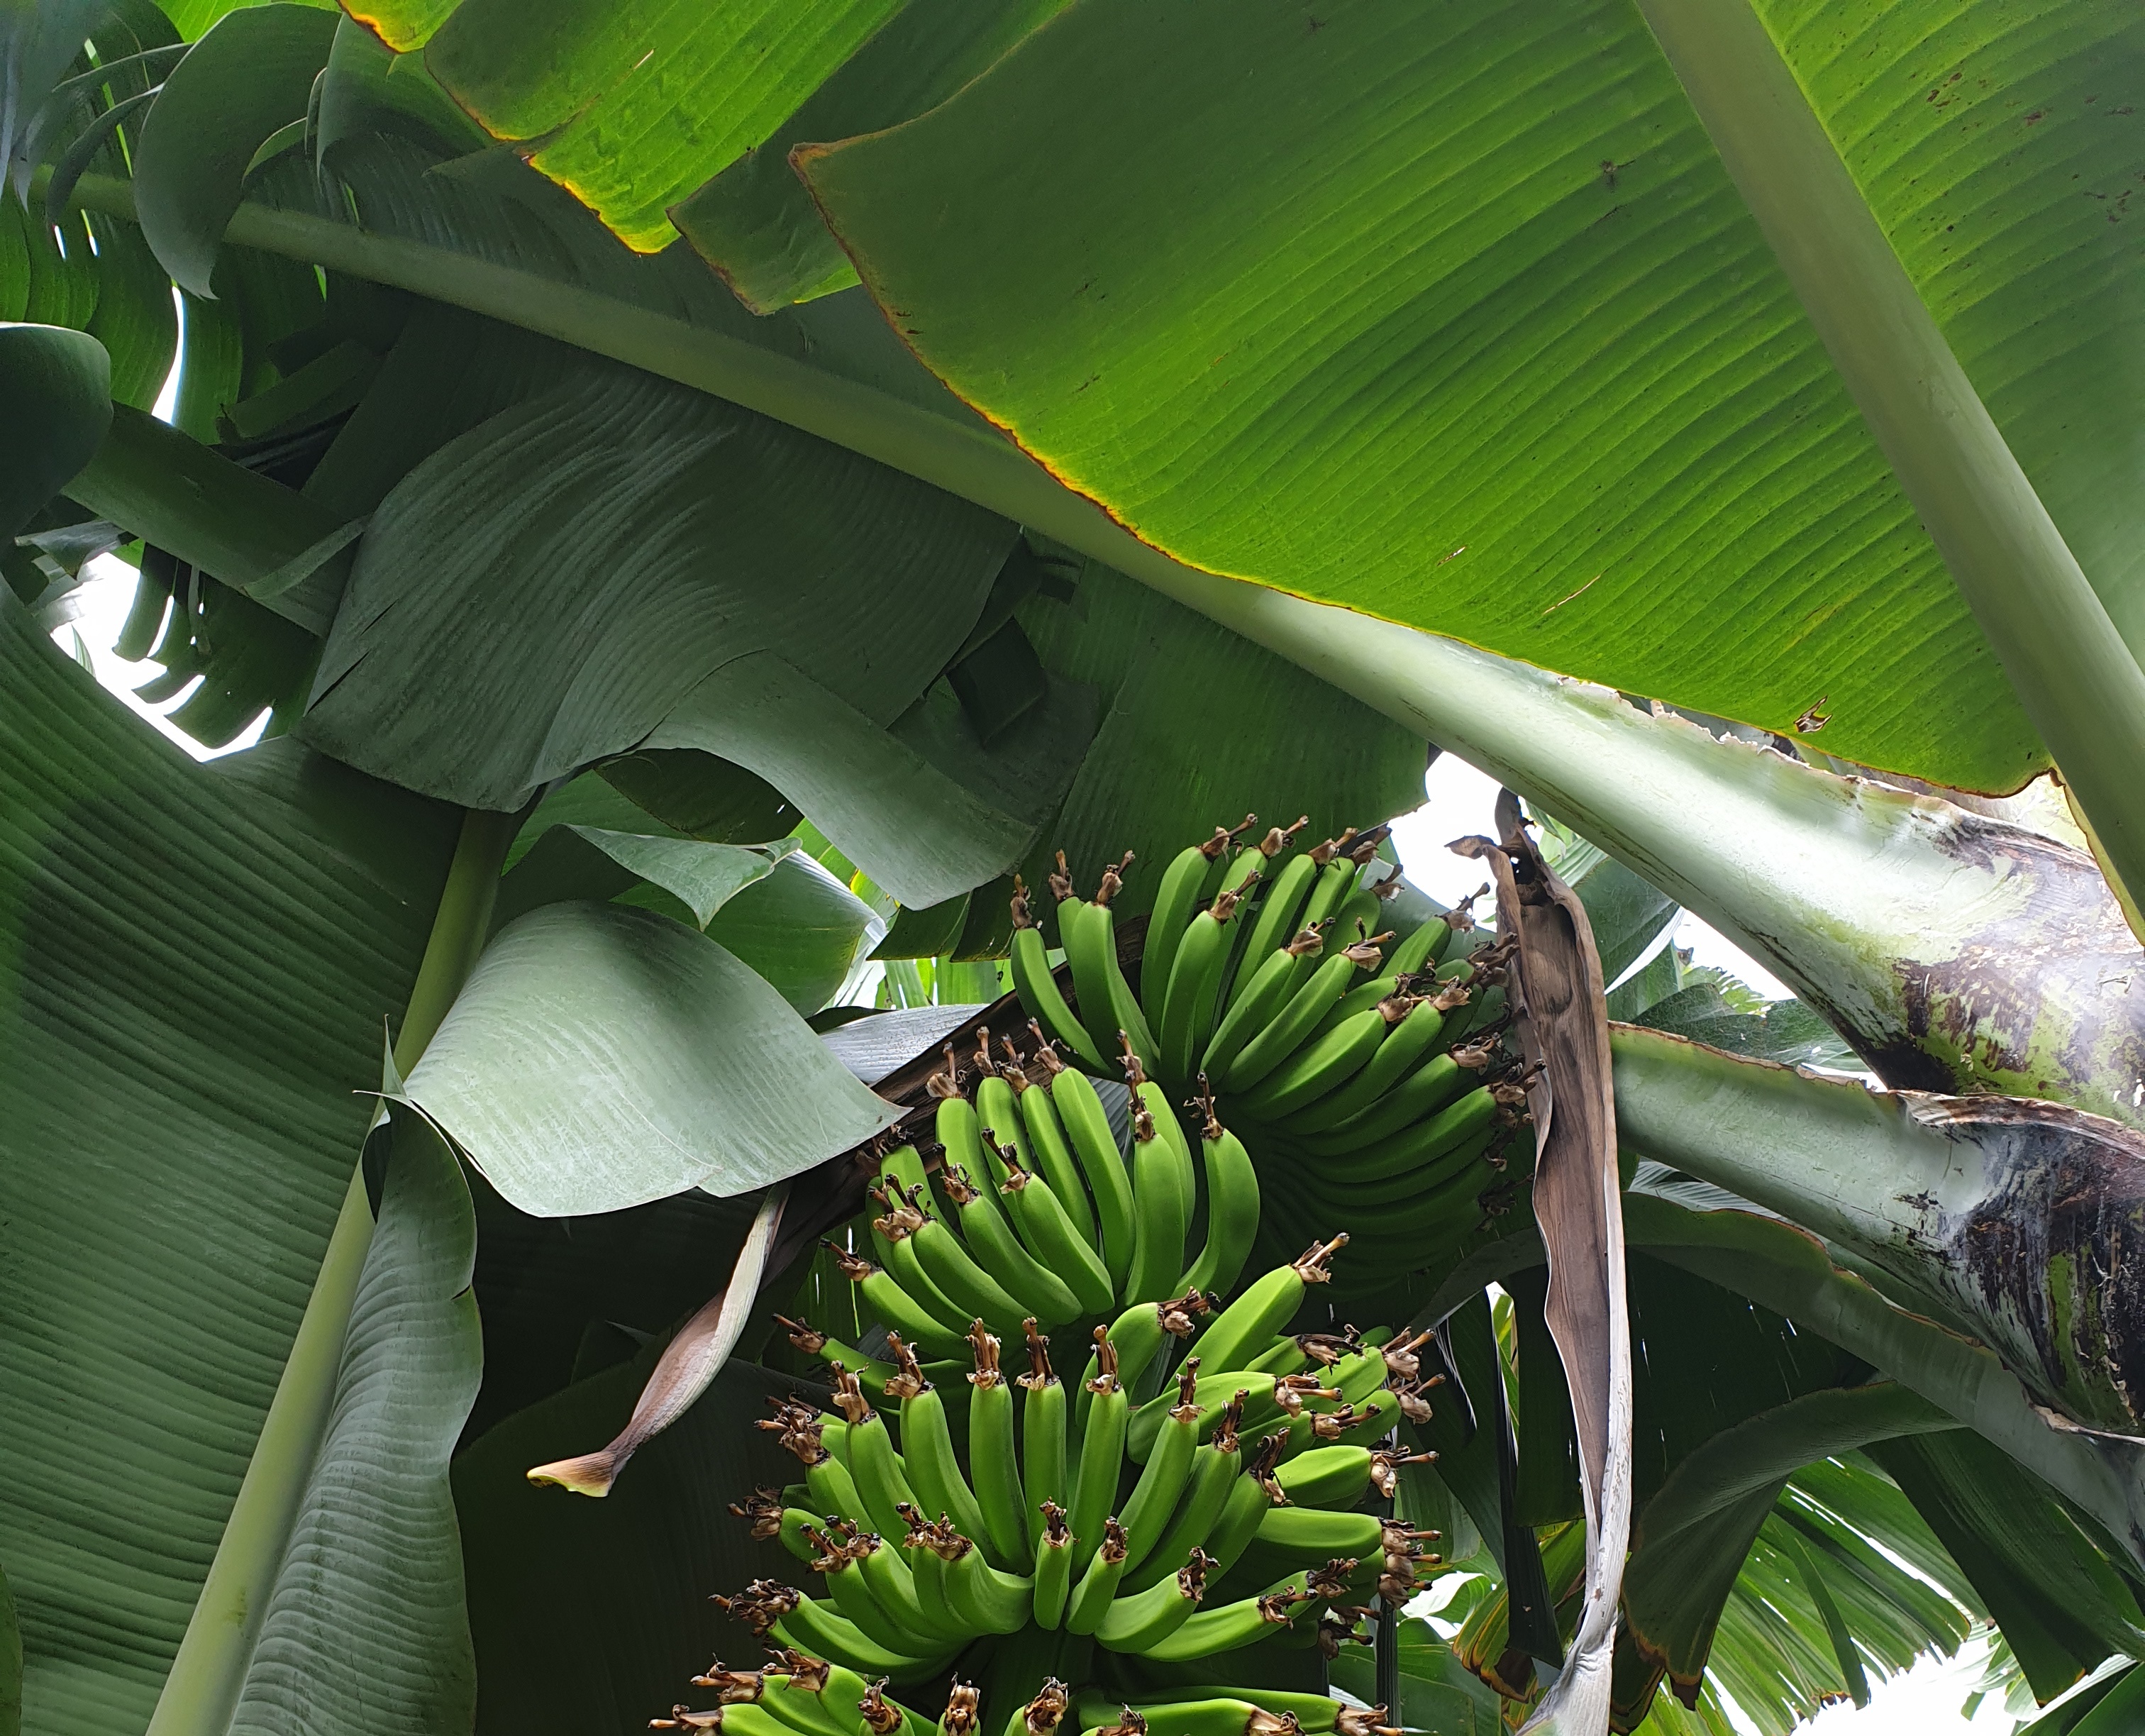
Label: Keep